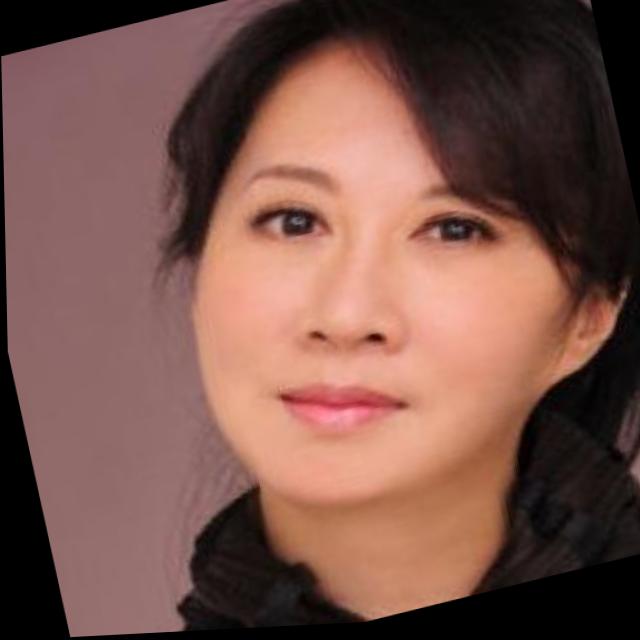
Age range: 45-64